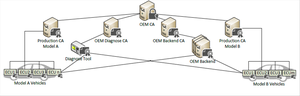
Exemple architecture CA
La sécurité informatique des véhicules est un enjeu majeur dans la conception des systèmes embarqués. Le véhicule connecté est contrôlé par des calculateurs embarqués et interconnectés. À travers ces calculateurs, le véhicule moderne offre des fonctionnalités nouvelles qui améliorent la qualité de conduite et renforcent la sécurité du passager. Cependant, les constructeurs sont confrontés à des problématiques de sécurité informatique. Des dispositifs tels que prise ODB, Bluetooth, Wi-Fi, 3G/4G, RFID, clé USB, CD, etc., très courants sur les véhicules, sont autant de portes ouvertes pour les hackeurs souhaitant accéder aux différents calculateurs de bord.